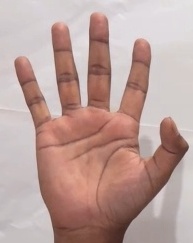
ASL sign: 5